Charles Porter (Australian politician)

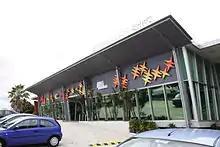
Radio station for 4BH and 4BC, Cannon Hill, Queensland.

Porter began his radio career in 1929 as a performer on the popular Queensland radio program ‘Cap and Bebe’ during children's sessions on radio station 4QG, then in 1930 began similar work with radio station 4BC. In 1931, he started work as a morning host with radio station 4BH under the pseudonym John Christopher. He is quoted speaking on the long hours he worked during this time, rising at “5am… and most days concluding with an evening shift that went to either 9 or 10:30”. He once called himself “complete radio Dog’s body” as he worked in so many different fields for the one station, including: “stock announcer, compere, commentator (once for an Australian Rules game that [he] had never seen before in [his] life and of which [he] knew absolutely nothing), playwright, producer, actor, women’s session announcer, children’s uncle, news analyst, advertising space salesman, and programme manager”. On top of this, for a number of years, he wrote a “weekly half-hour thriller whilst conducting [the] breakfast session” with 4BH.